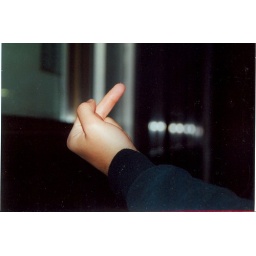
from the car window in the driveway of a fastfood in San Diego